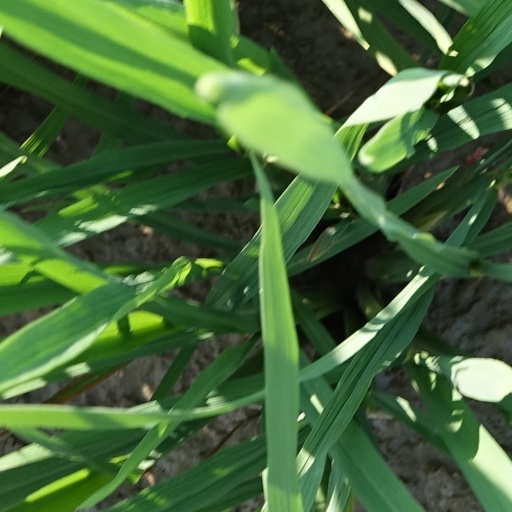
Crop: rice